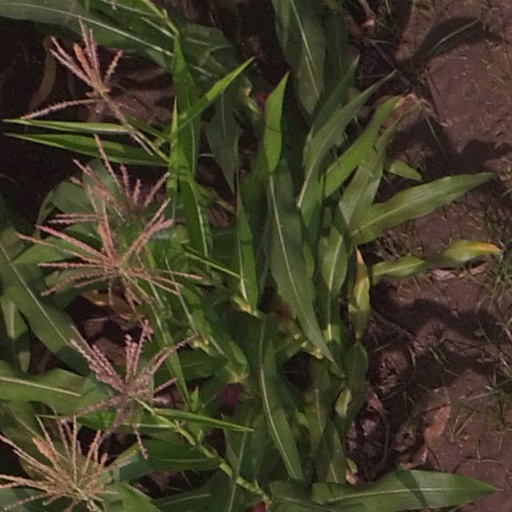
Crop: maize; corn